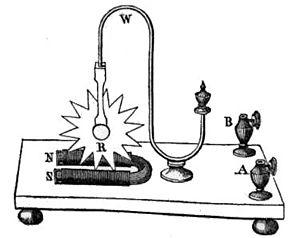
Une machine électrique est un dispositif électromécanique fondé sur l'électromagnétisme permettant la conversion d'énergie électrique par exemple en travail ou énergie mécanique. Ce processus est réversible et peut servir à produire de l'électricité :
L'électricité existe depuis les débuts de l'univers qui est composé, selon des principes physiques, de « matière ». Son histoire vue par les hommes remonte aux débuts de l'humanité, car l'électricité est partout présente, très discrète la majorité du temps. Elle se manifeste parfois de manière très spectaculaire et brutale : par exemple sous forme d'éclairs associés au tonnerre et à des destructions.